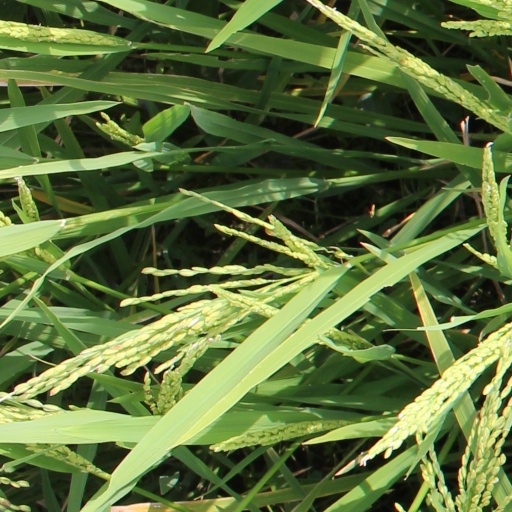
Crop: rice